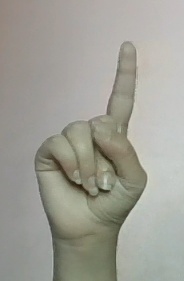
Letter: bb